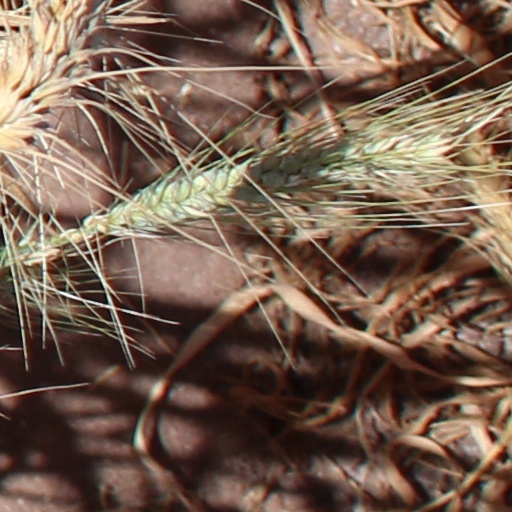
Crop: wheat